Frank Nieass

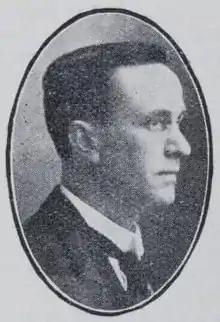

Frank Keen Nieass (25 October 1886 – 28 August 1967) was an Australian politician. He was a Labor member of the South Australian House of Assembly, representing East Torrens from 1930 to 1933 and Norwood from 1938 to 1941 and from 1944 to 1947. He was a long-serving secretary of the Australian Government Workers Association.